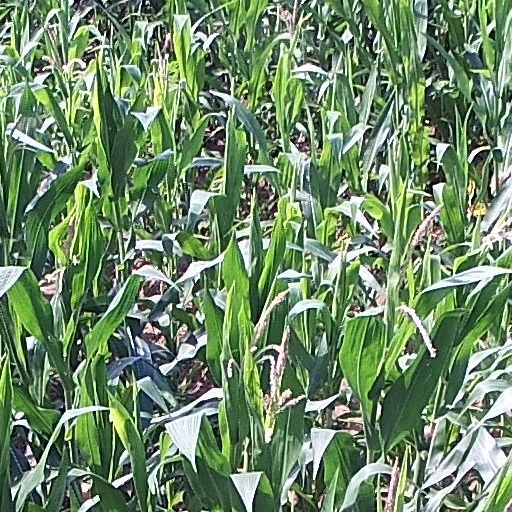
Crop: maize; corn